BBC Cymru Wales

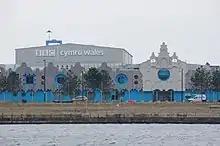
BBC Cymru Wales' Roath Lock studio complex.

The current headquarters of BBC Cymru Wales is New Broadcasting House, based in Cardiff's Central Square in the heart of the city. It opened in 2019, with broadcasting starting in 2020. The new building is the base for almost all BBC Cymru Wales staff, and is purpose built to house radio and TV production teams. It is the home of BBC Cymru Wales's news services, in English and Welsh, "Wales Today", BBC Radio Wales and BBC Radio Cymru, as well as production teams for UK-wide programming and programmes commissioned by S4C.